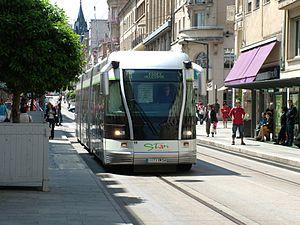
Le tramway sur pneumatiques, appelé également transport routier guidé ou trolleybus guidé, est un véhicule de transport en commun sur pneumatiques mais guidé sur une partie ou la totalité de son parcours. Il fait partie de la famille des nouveaux systèmes intermédiaires.